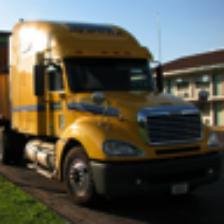
Label: NonHuman